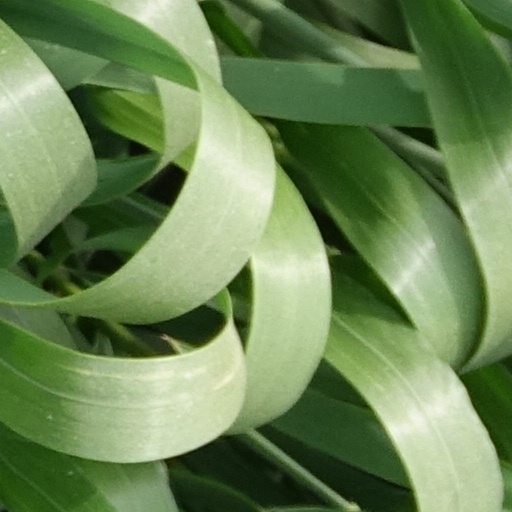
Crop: wheat